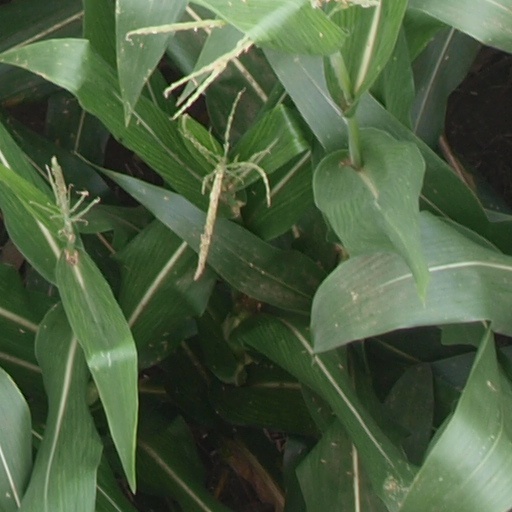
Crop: maize; corn